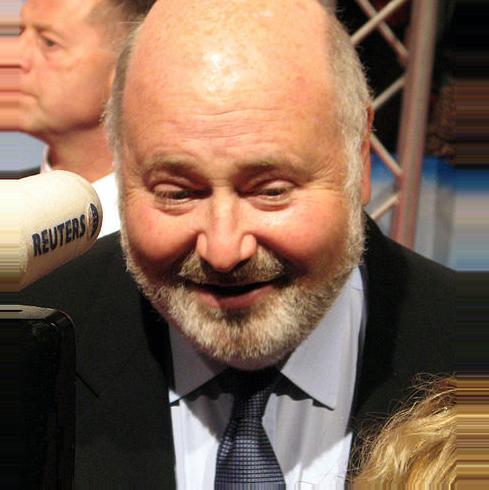
Age: 60